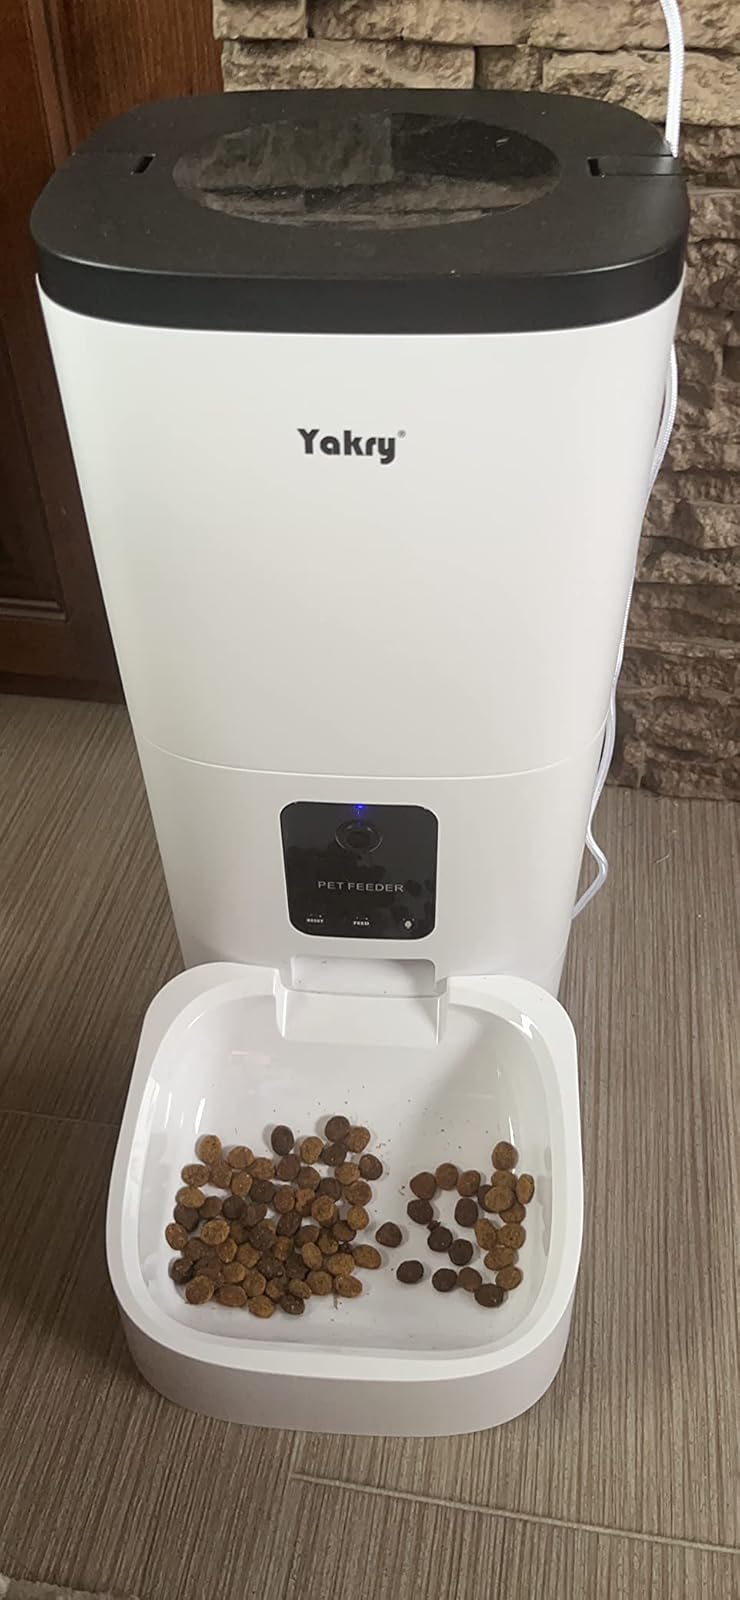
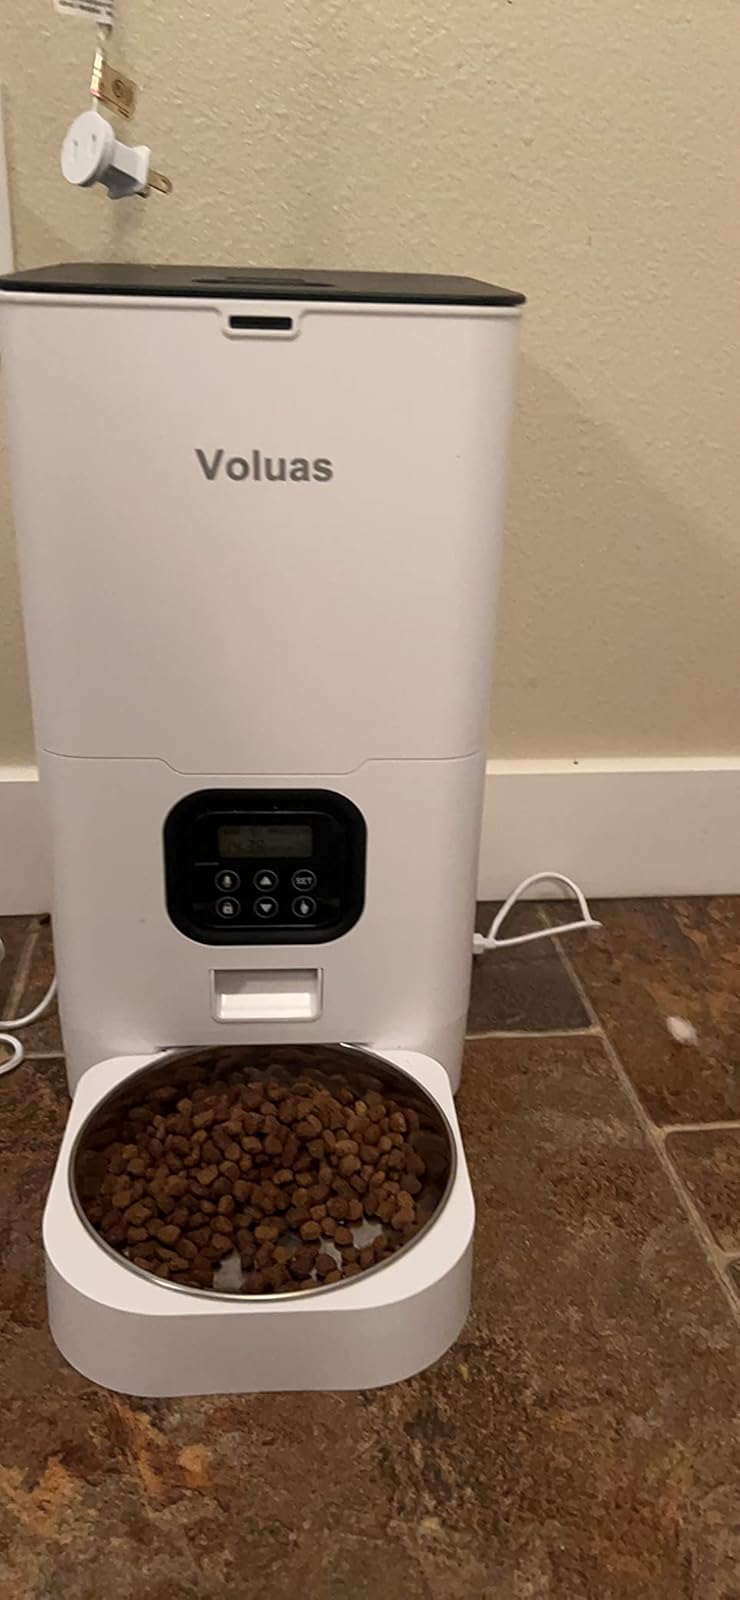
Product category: items_feeder
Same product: no